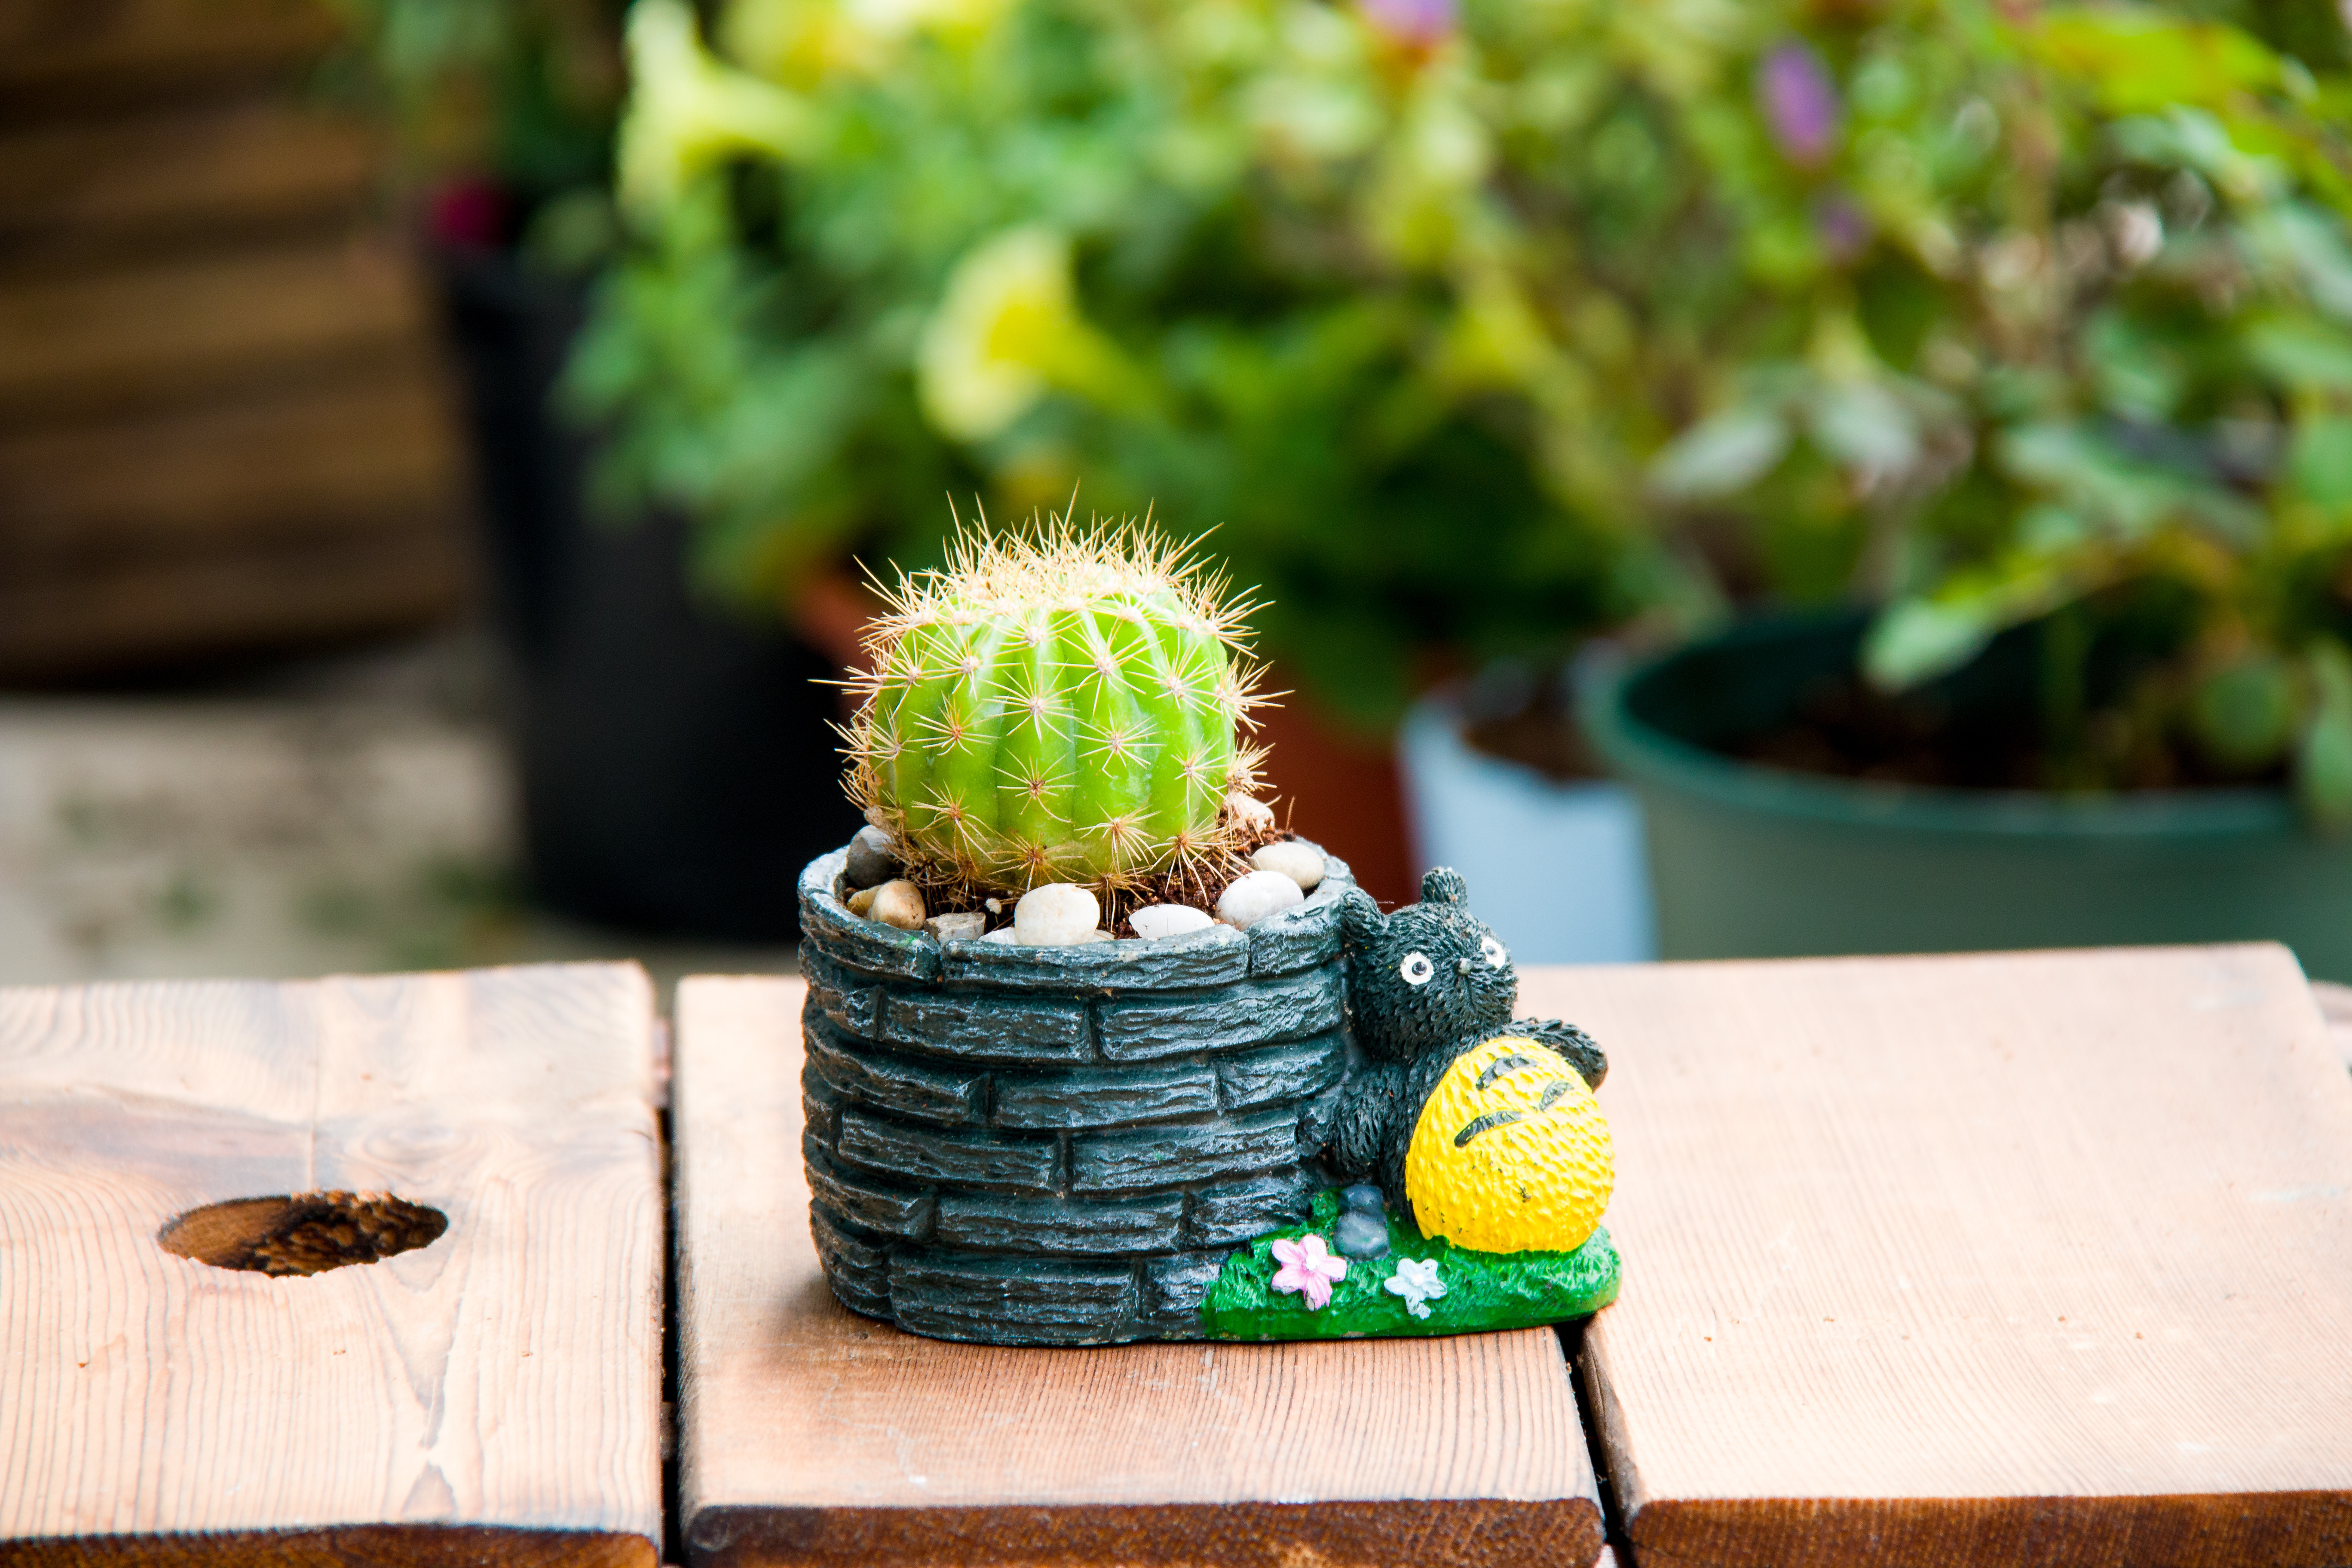
prickly, pear, cartoon, fleshy, garden, flower, pot, cactus, houseplant, flowerpot, plant, thorns, spines, and prickles, terrestrial plant, succulent plant, prickly pear, barbary fig, hedgehog cactus, fruit, caryophyllales, plant stem, food